Ōho Station

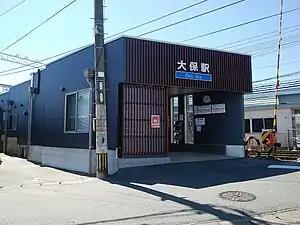
Oho Station building

is a passenger railway station located in the city of Ogōri, Fukuoka, Japan. It is operated by the private transportation company Nishi-Nippon Railroad (NNR), and has station number T21.